De Wallen

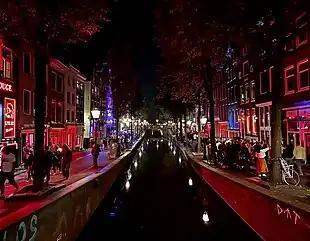
Crowds walking past window prostitution and other sex businesses along the Oudezijds Achterburgwal canal in De Wallen

De Wallen is the largest and best known red-light district in Amsterdam. It consists of a network of alleys containing approximately 300 one-room cabins rented by prostitutes who offer their sexual services from behind a window or glass door, typically illuminated with red lights and blacklight. Window prostitution is the most visible and typical kind of red-light district sex work in Amsterdam.